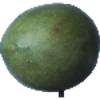
Label: Mango 1